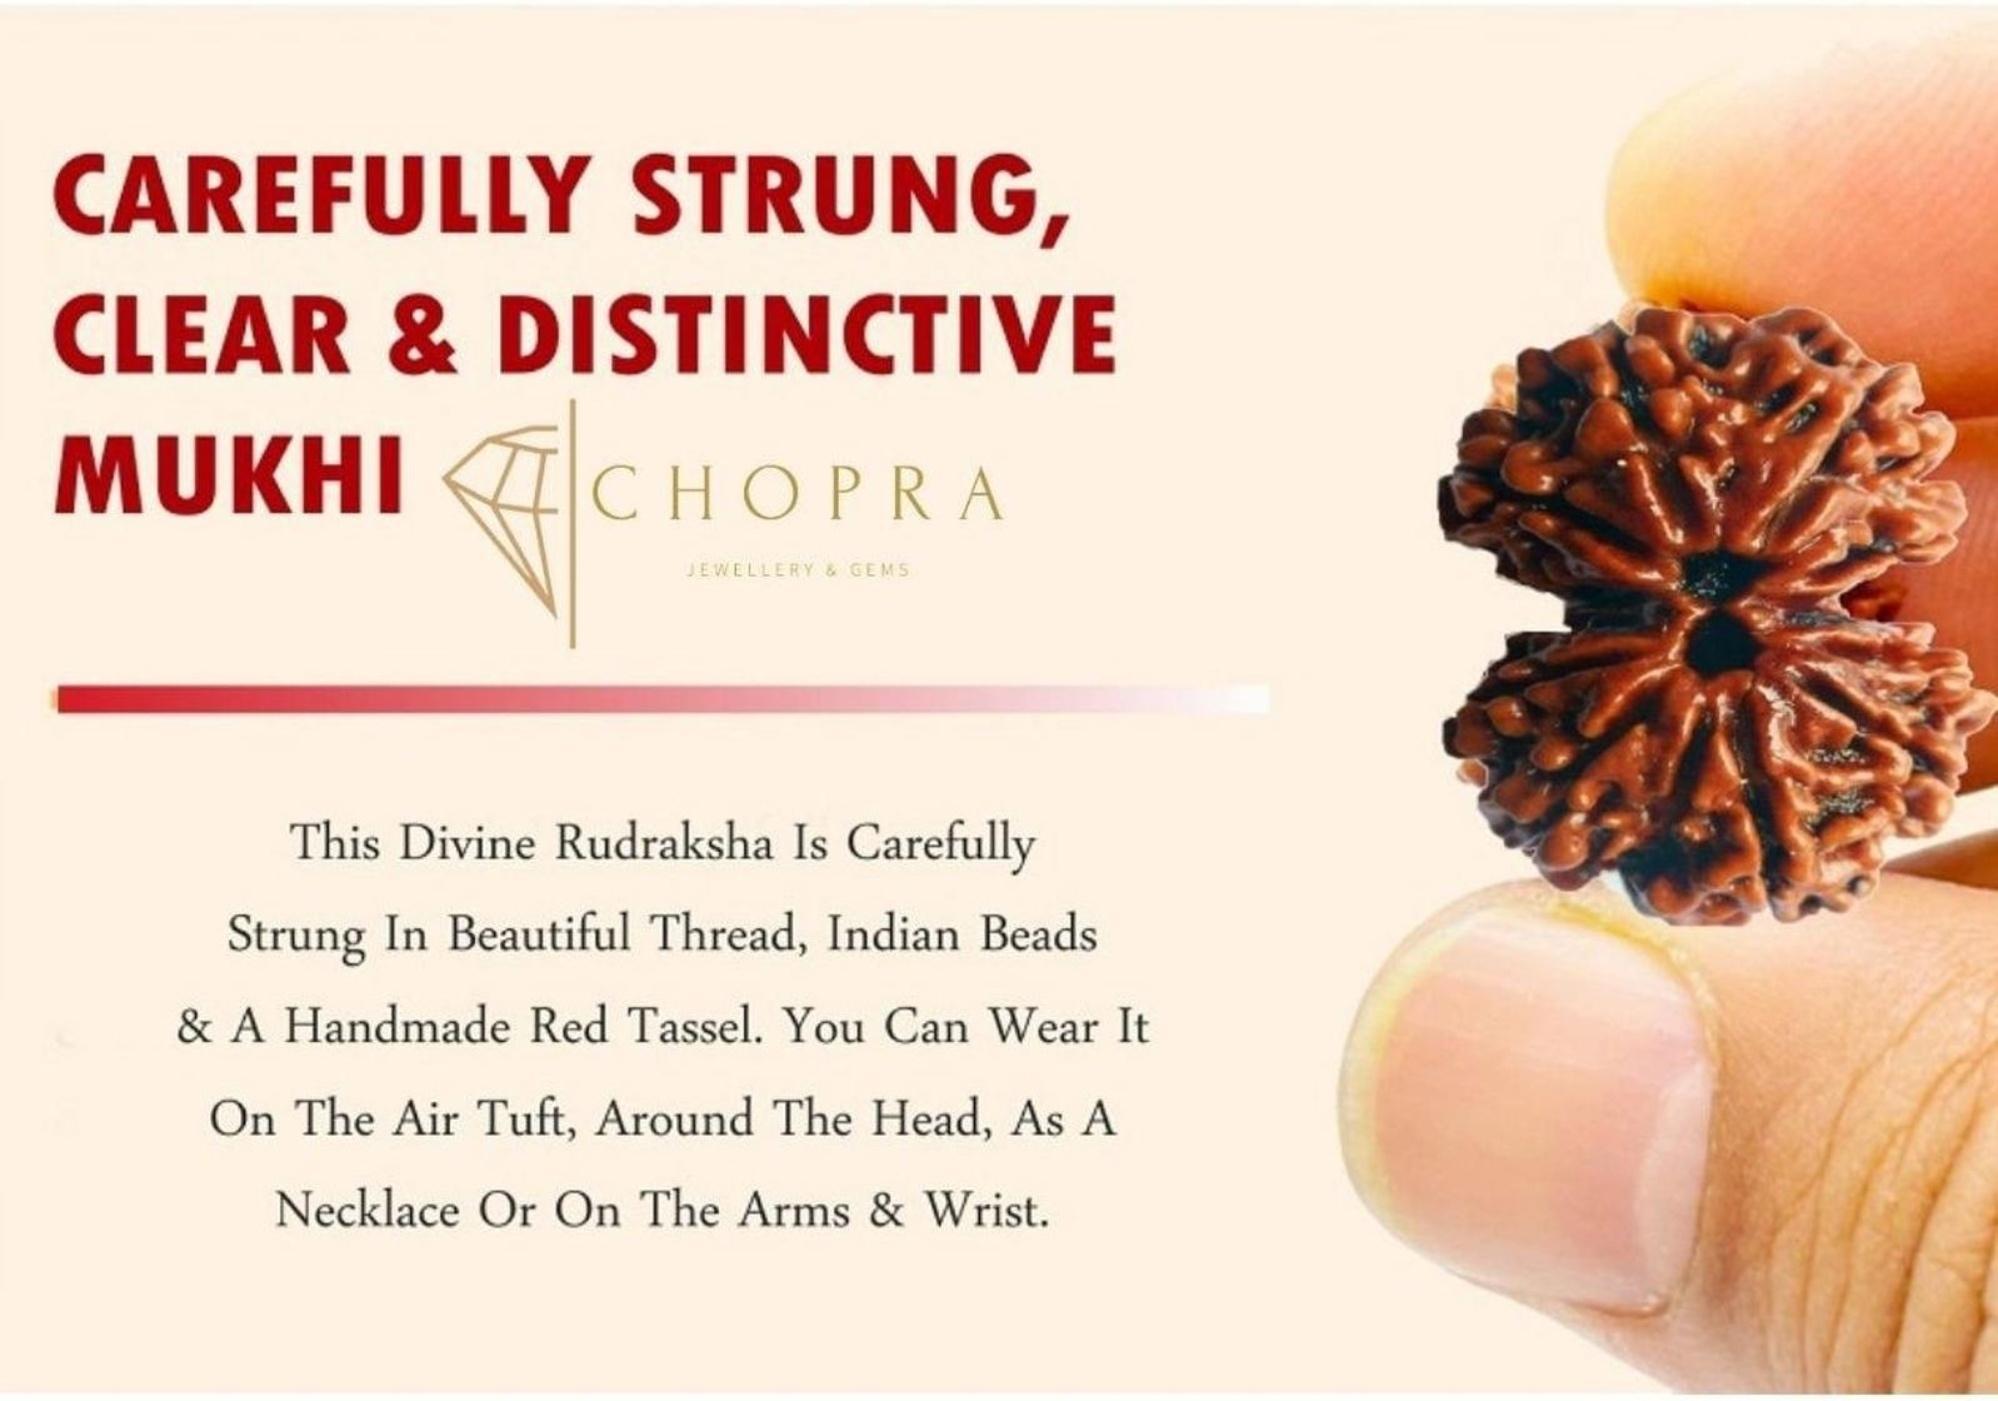
Chopra Gems Wood Gauri Shankar Rudraksha Brown (Men and Women)
Type: Necklaces & Pendants
Brand: Chopra Gems & Jewellery
Price: Rs. 1565
 Symbolize the holy union of lord shiva and goddess parvati. Rarely found and blesses the wearer with awekening of inner conciouness, spritual evolution and oneness with partners. Wearer get lots of love. Can be worn as kanta by both male and female general benefits the gaurishankar is a combination of two rudraksha naturally joined together, thus signifying unity and bonding. It is blessed by both - shiva and parvati. It is said that gaurishankar helps in building and cementing husband and wife relationship. It is believed that the relationships gain more clarity and wearing a gaurishankar ensures that individual always enjoys strong relationships and love in each of his or her relationship. It is believed that the gaurishankar is for peace and comfort in the family. As per the shastras if a person worships gauri shankar at hisher puja place, the pain and suffering and other earthly obstacles are destroyed and the peace and pleasure of the family are enhanced. It is believed that those desirous of finding the right life partner or couples desiring a child may wear this rudraksha for good results. It is also supposed to be good for meditation. Spiritual benefits it is said to still a wavering mind and gives a sense of calm within therefore it enhances meditative contemplation. It is said to establish a rapport between jeevatma (individual soul) and the paramatma (supreme soul).
Features: Gauri shankar rudraksha,Collection ethnic,Occasion everyday
Included: 1 Gauri Shankar Rudraksha